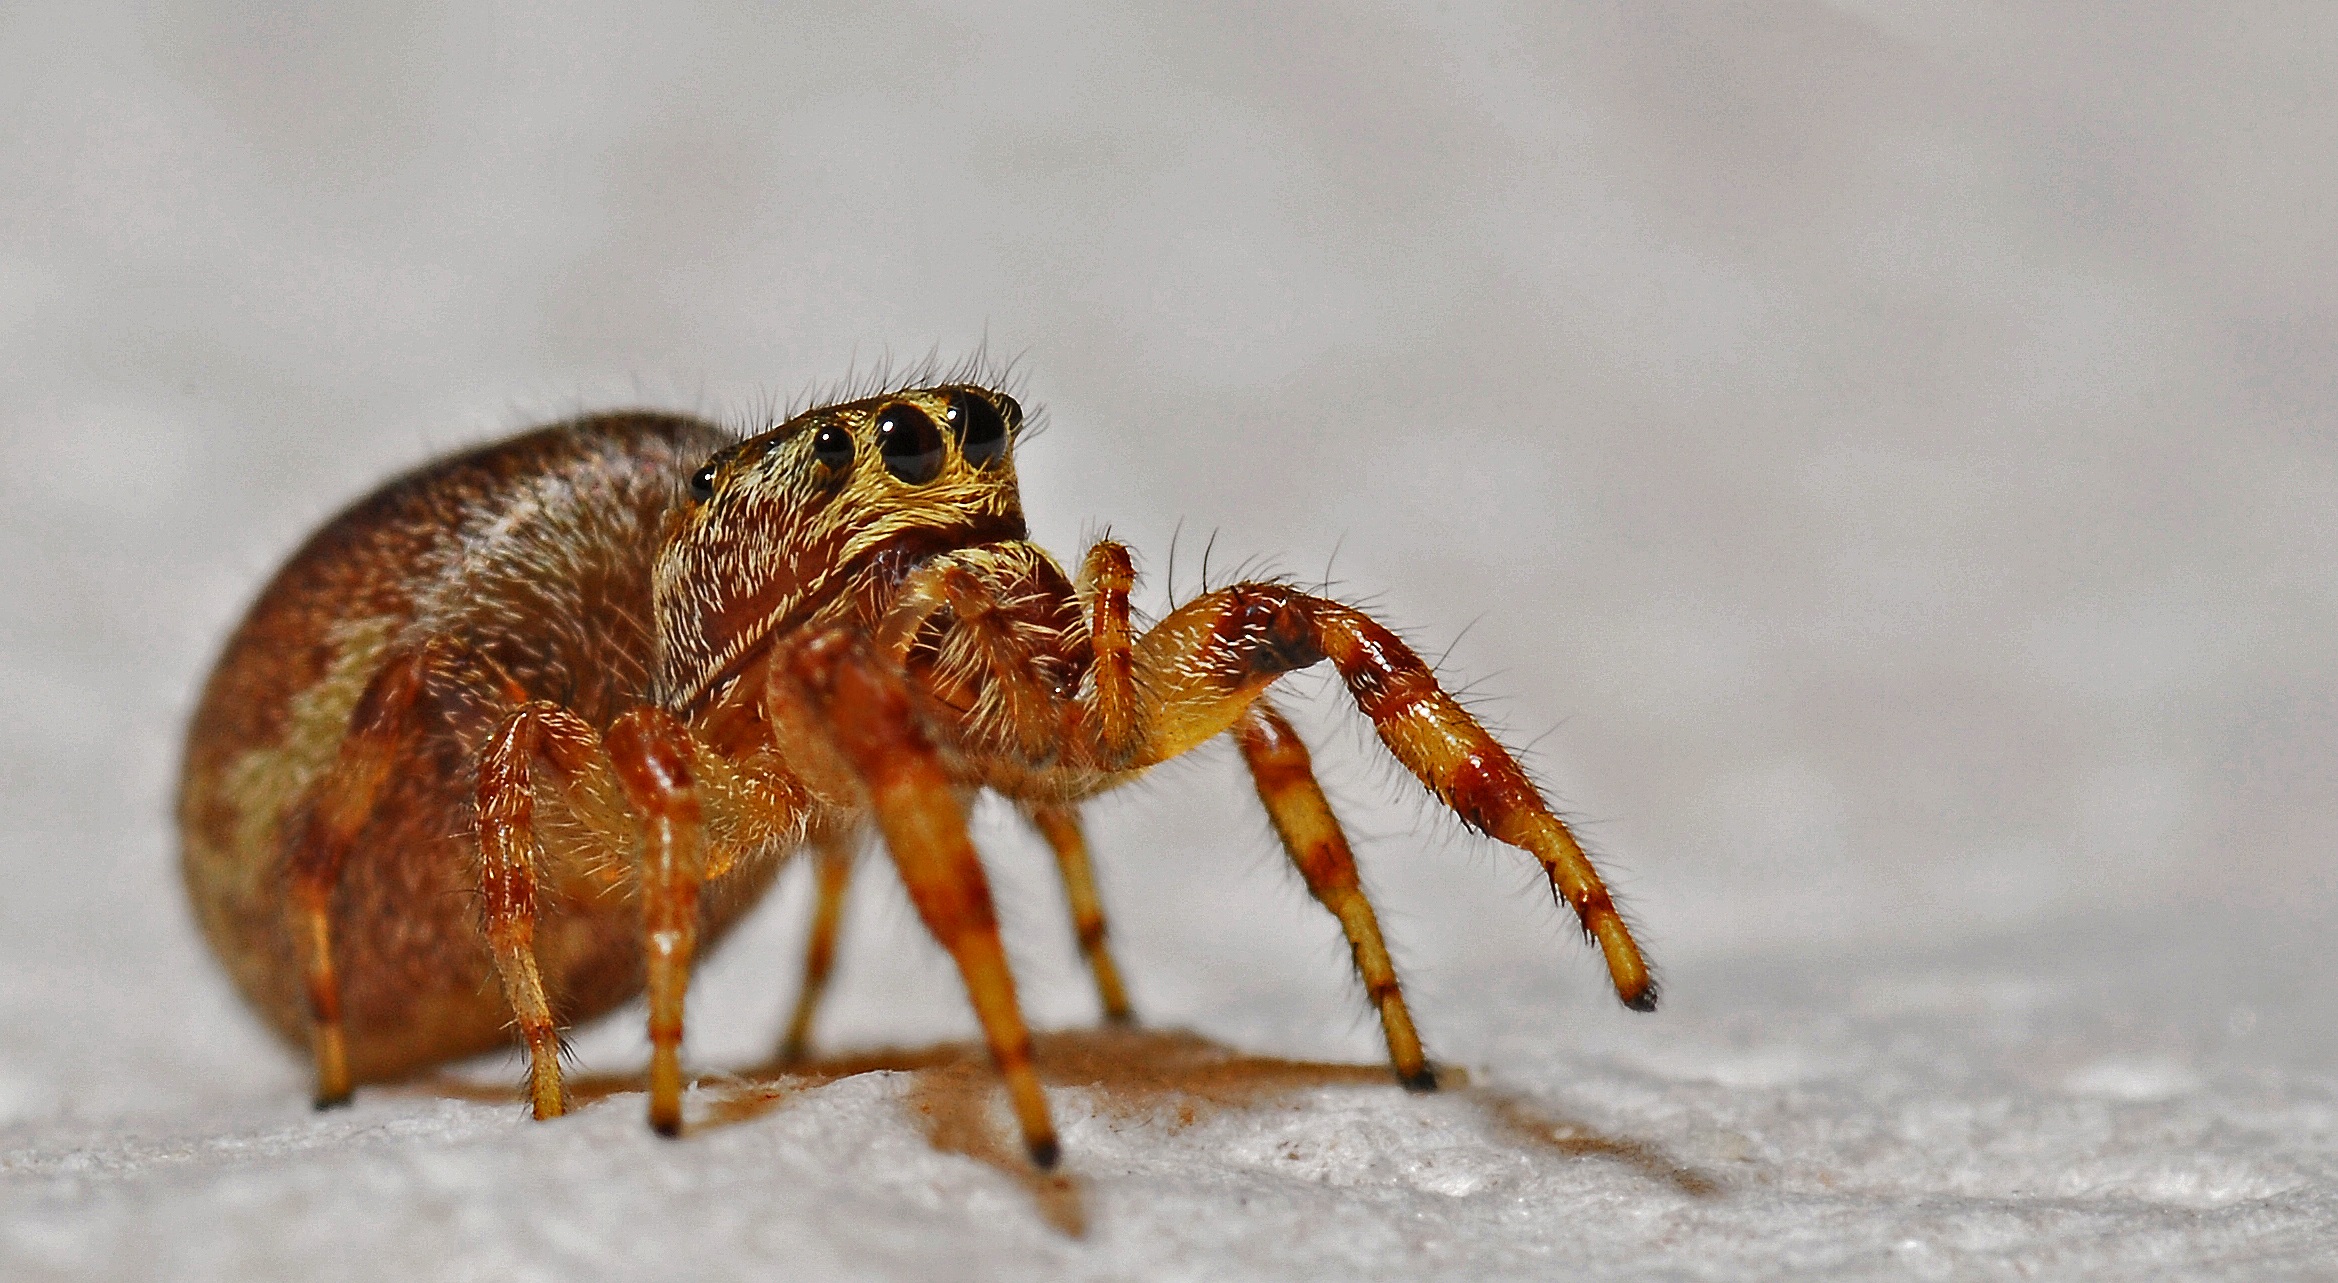
nature, photography, animal, insect, macro, fauna, invertebrate, close up, spider, arachnid, macro photography, arthropod, arachnophobia, araneus, orb weaver spider